Win Htein

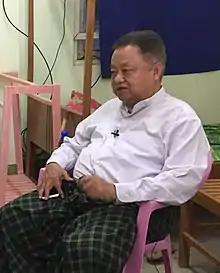
Win Htein on 2015

Win Htein is a Burmese politician and former inmate who served as a Pyithu Hluttaw MP for Meiktila Township. He is a patron and member of the Central Executive Committee of National League for Democracy (NLD), for which he acts as official spokesperson. Win Htein is considered to be one of the closest confidantes of NLD chairperson Aung San Suu Kyi. On the morning of 5 February 2021, he was charged with sedition and moved to the capital of Naypyidaw On 29 October 2021, he was sentenced to 20 years in prison and he was transferred from a Naypyitaw detention centre to Obo Prison in Mandalay.